2007 French legislative election

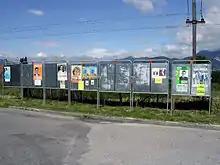
Electoral posters for the first round

Opinion polls and seat projections gave President Nicolas Sarkozy's UMP-led coalition a wide lead, sometimes nearing three-quarters of all 577 seats. The UMP polled marginally above 40%, around a 10-point increase over its score of 33% in the first round of the 2002 elections. Prime Minister François Fillon, also a candidate in Sarthe, led the UMP campaign. On the far-right, following Jean-Marie Le Pen's relatively low score in the presidential election, the National Front tried to regain lost ground in the legislative election, but opinion polls gave the FN only 4 or 5 per cent of votes, one of its lowest scores in a general election.